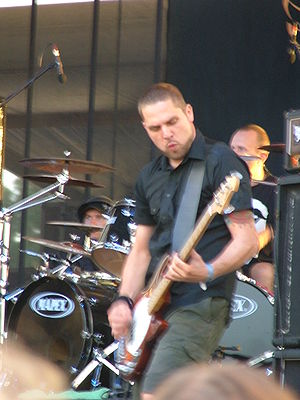
Volbeat / Karriere / The Strength / The Sound / The Songs (2005–2006)
Anders Kjølholm var en kort overgang med i Michael Poulsens tidligere band, Dominus, og var bassist i Volbeat fra 2001-2015.
Volbeat er et dansk metalband, der blev dannet i København i oktober 2001 af Michael Poulsen, efter hans daværende band Dominus blev opløst. Bandet har taget navn efter Dominus-albummet Vol.Beat.